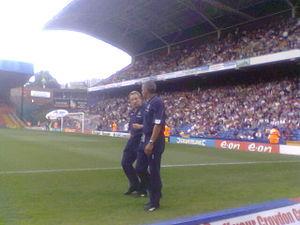
Keith Curle, né le 14 novembre 1963 à Bristol, est un footballeur anglais devenu entraineur, qui évoluait au poste de défenseur central en équipe d'Angleterre.